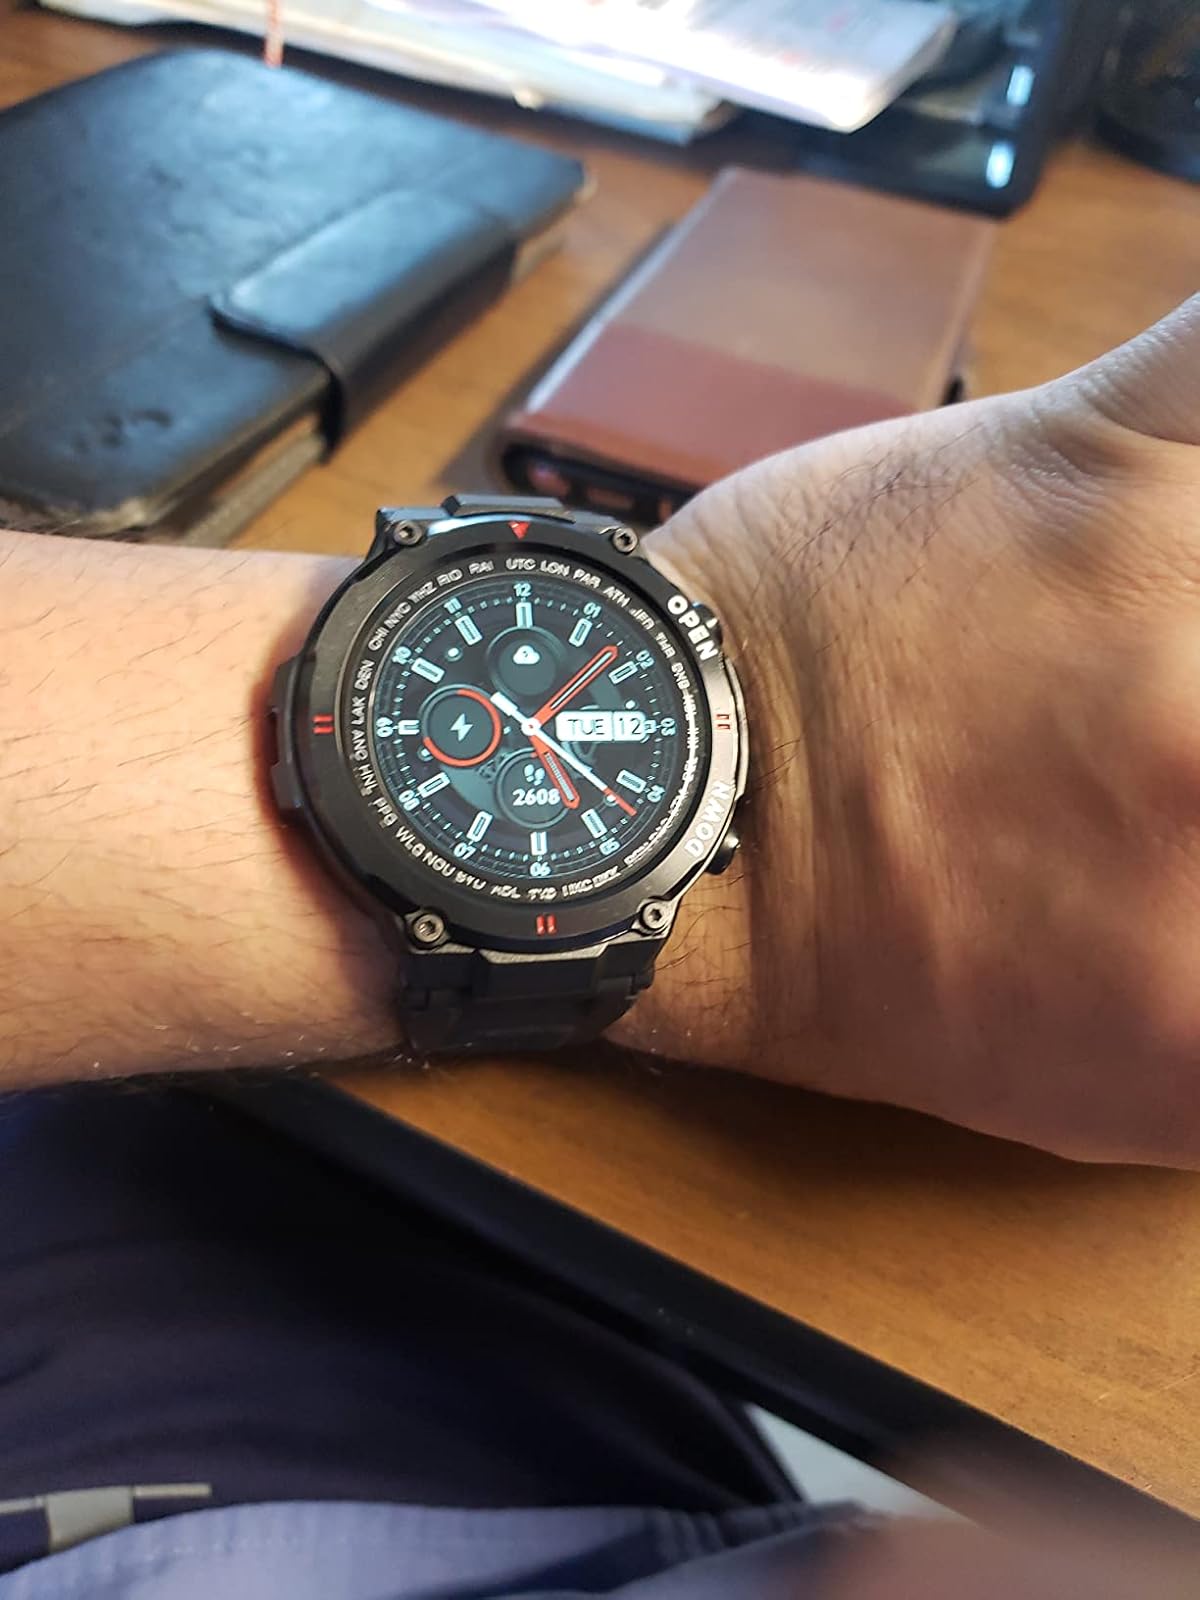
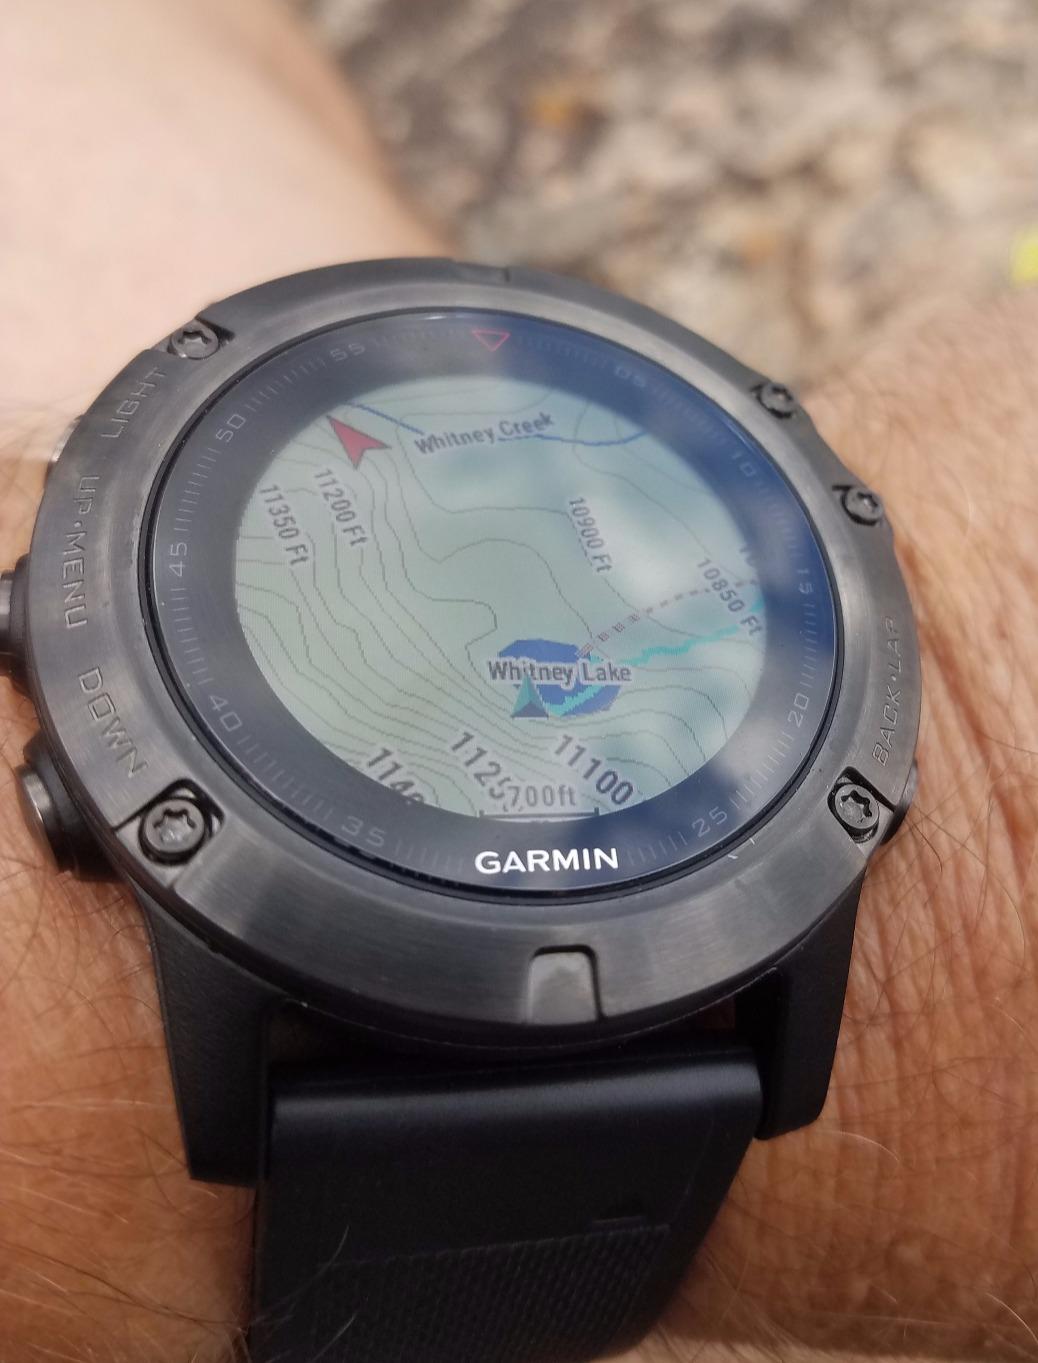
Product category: smartwatch
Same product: no